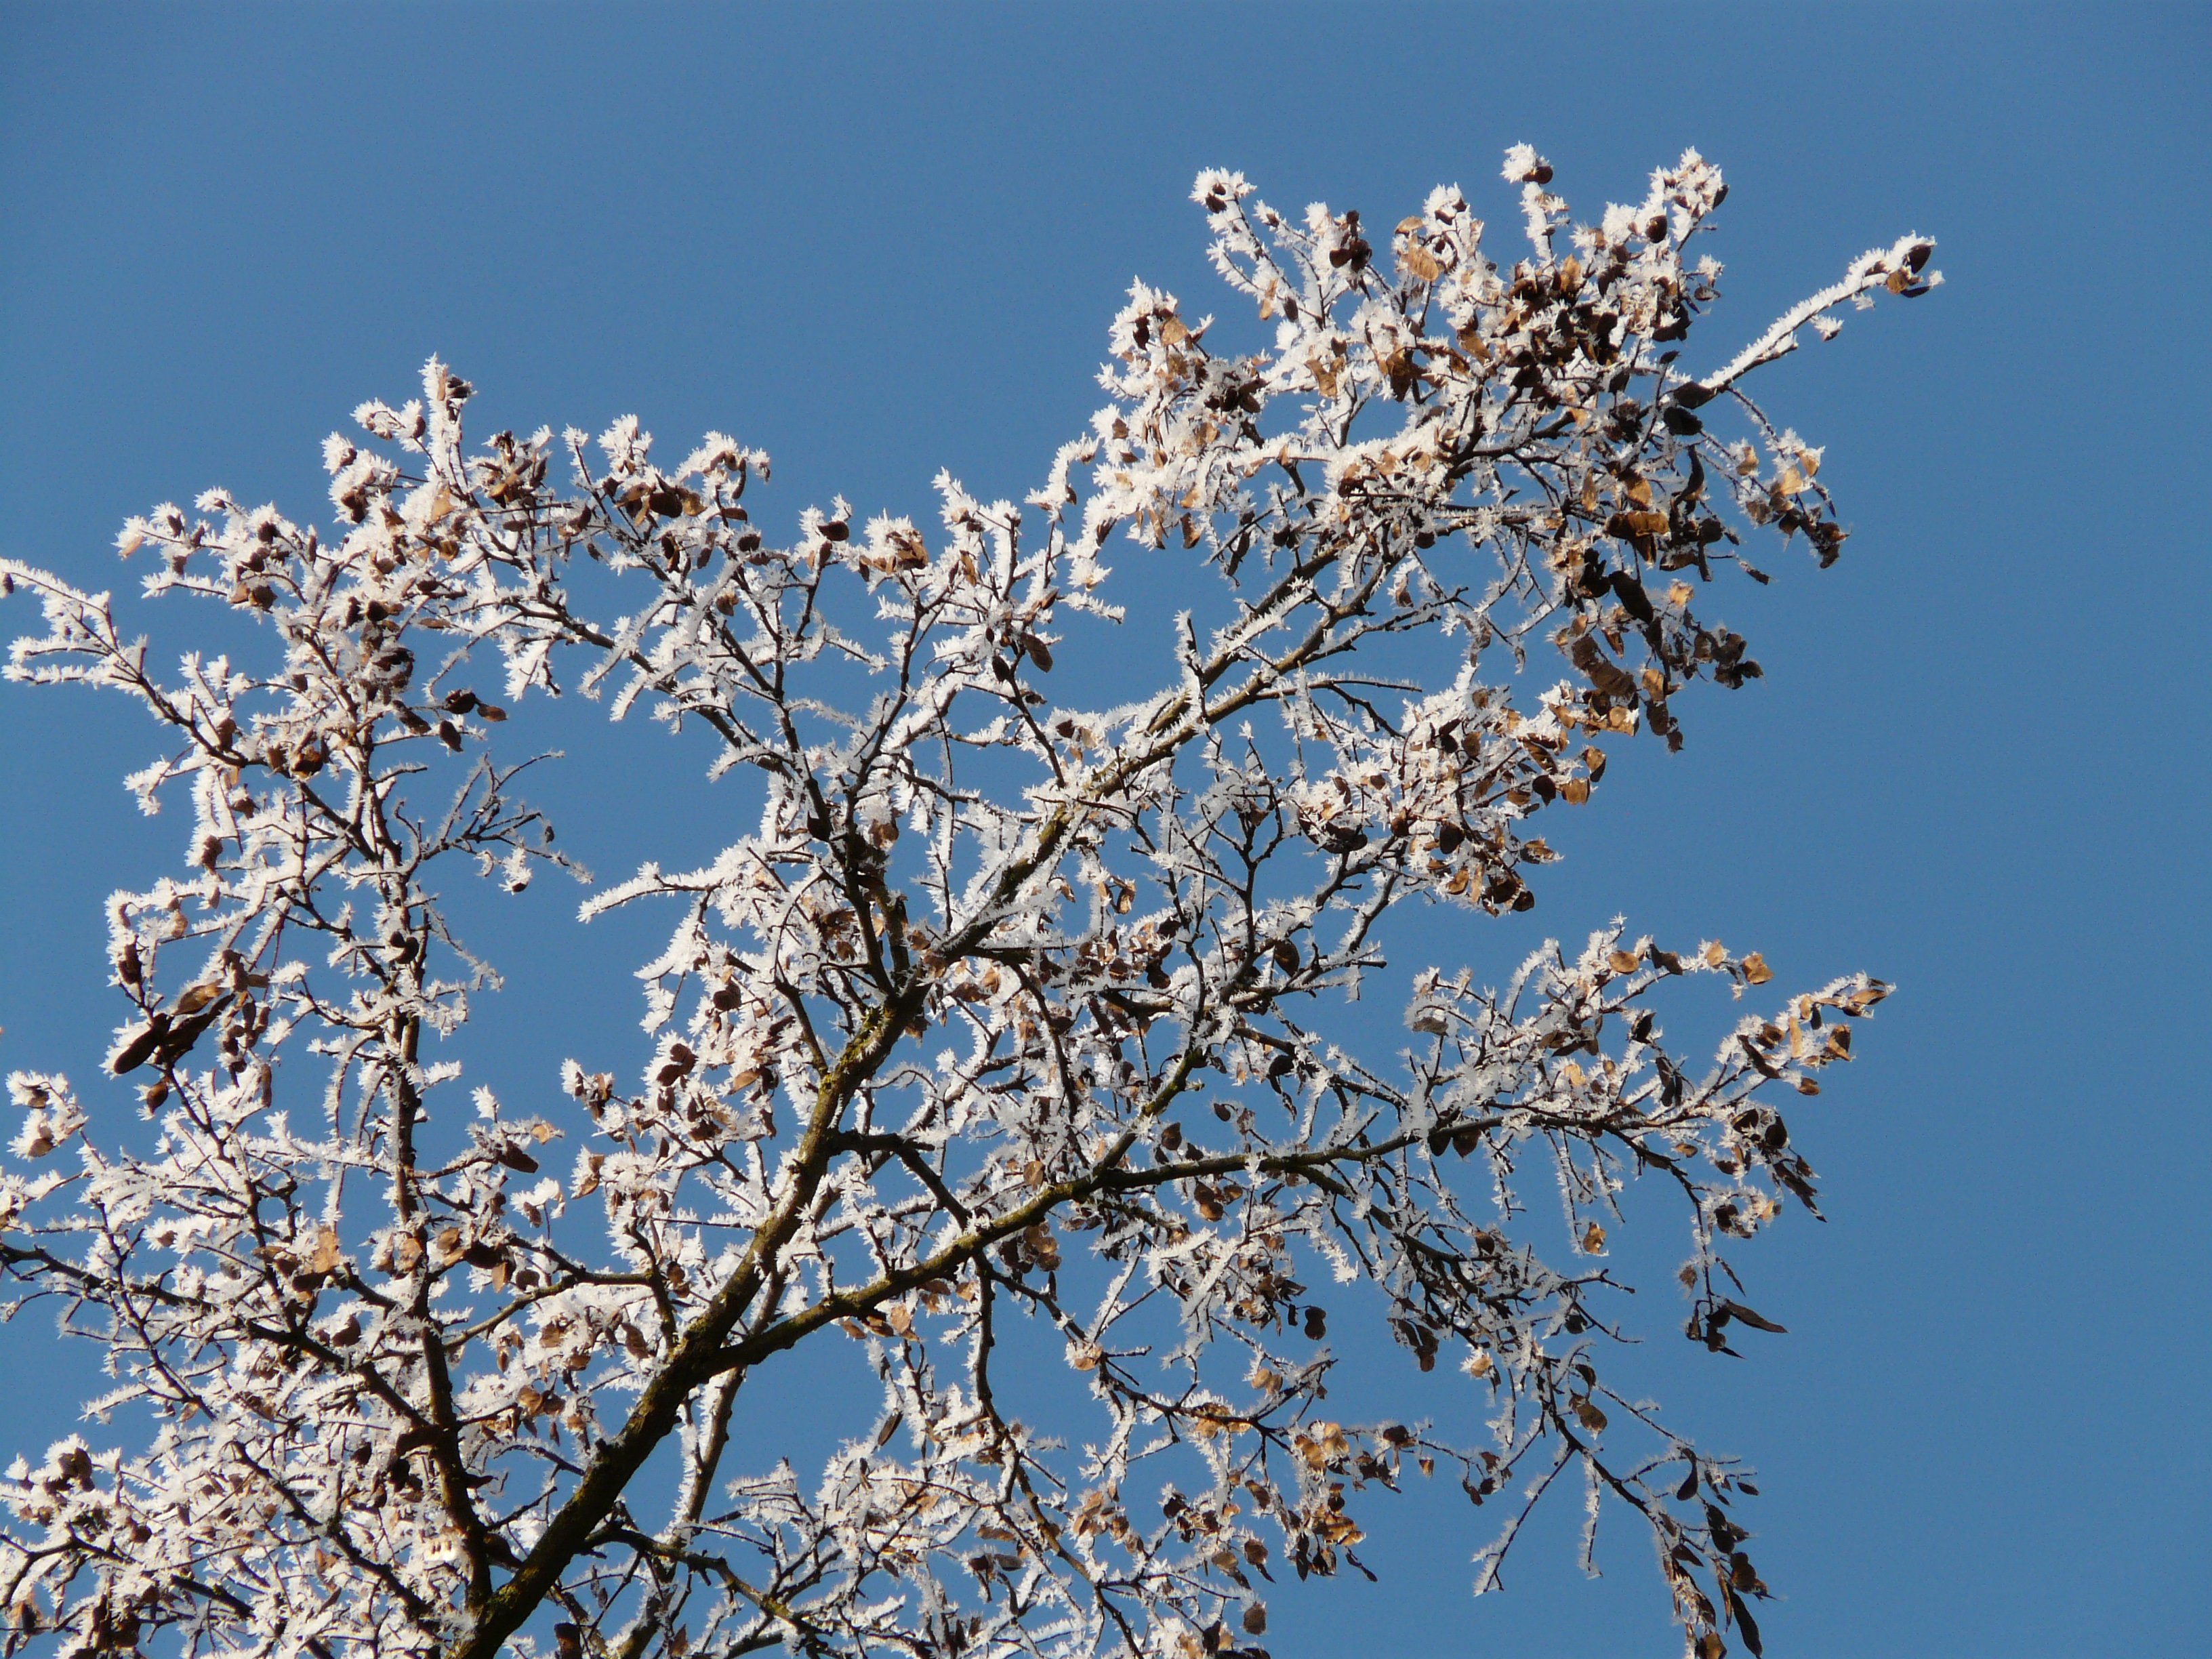
tree, branch, blossom, cold, winter, plant, sky, flower, frost, spring, produce, flora, season, cherry blossom, twig, hoarfrost, freezing, flowering plant